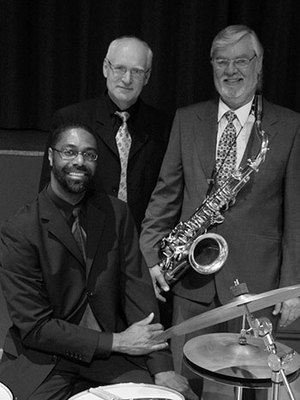
Jens Klüver
Jens Klüver sammen med Jesper Thilo og Dennis Mackrel.
Jens Klüver er en dansk jazzmusiker, saxofonist, orkesterleder og vægtløfter. I 35 år ledte han Klüvers Big Band, som orkesterchef og kunstnerisk leder. Jens Klüver blev født i København, men voksede op i Fredericia. Han er uddannet klarinettist fra Det Jyske Musikkonservatorium i 1978, men er mest kendt som altsaxofonist.